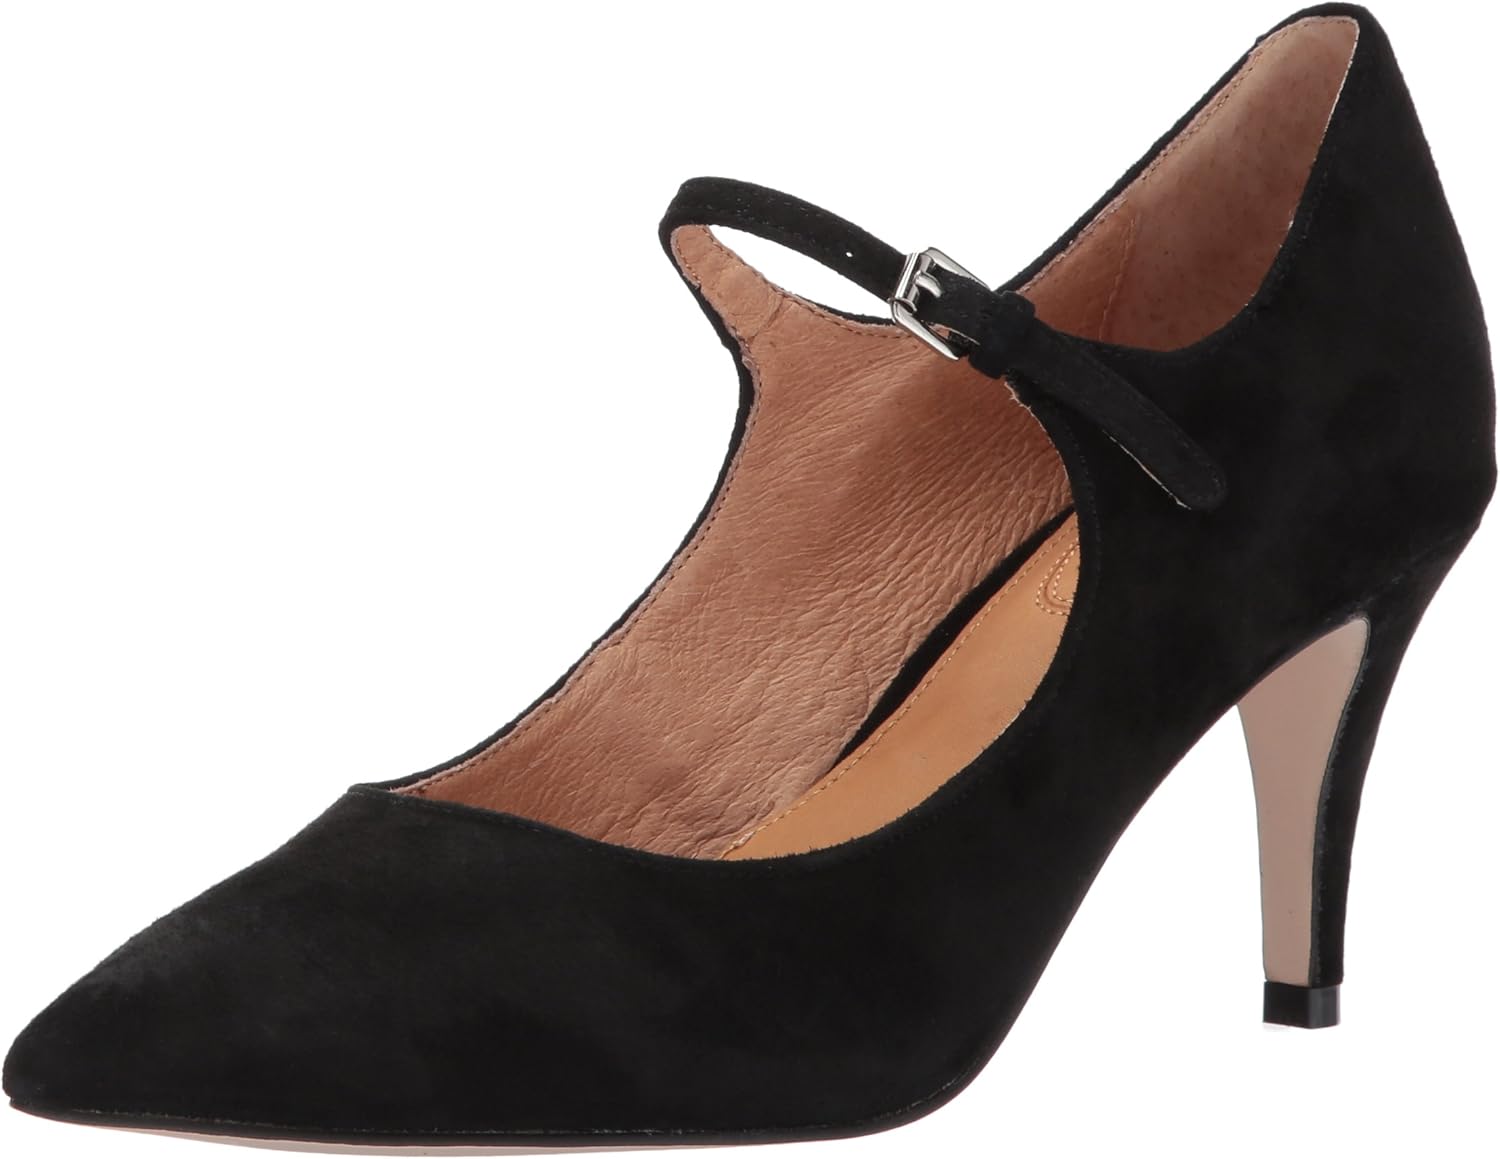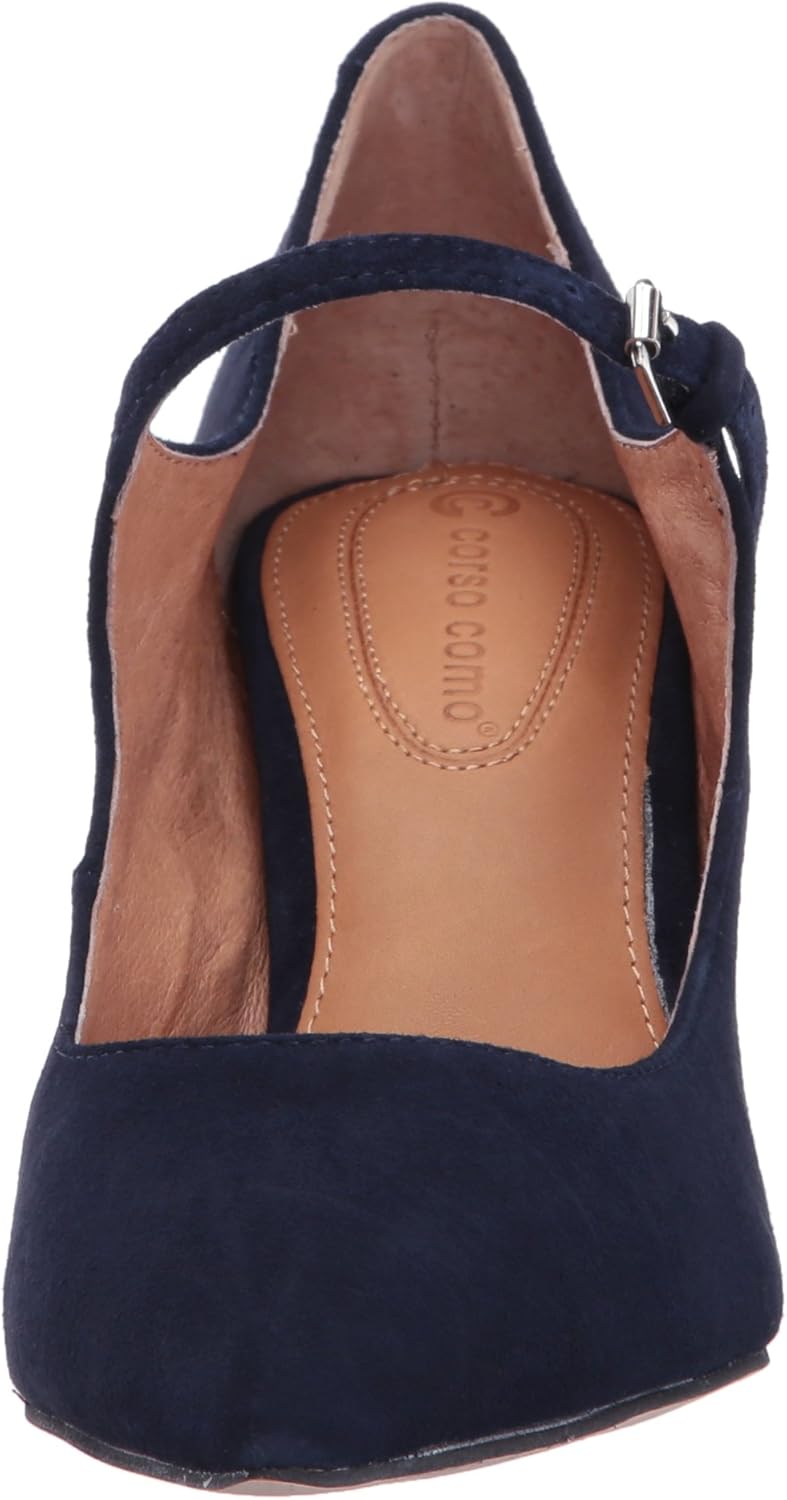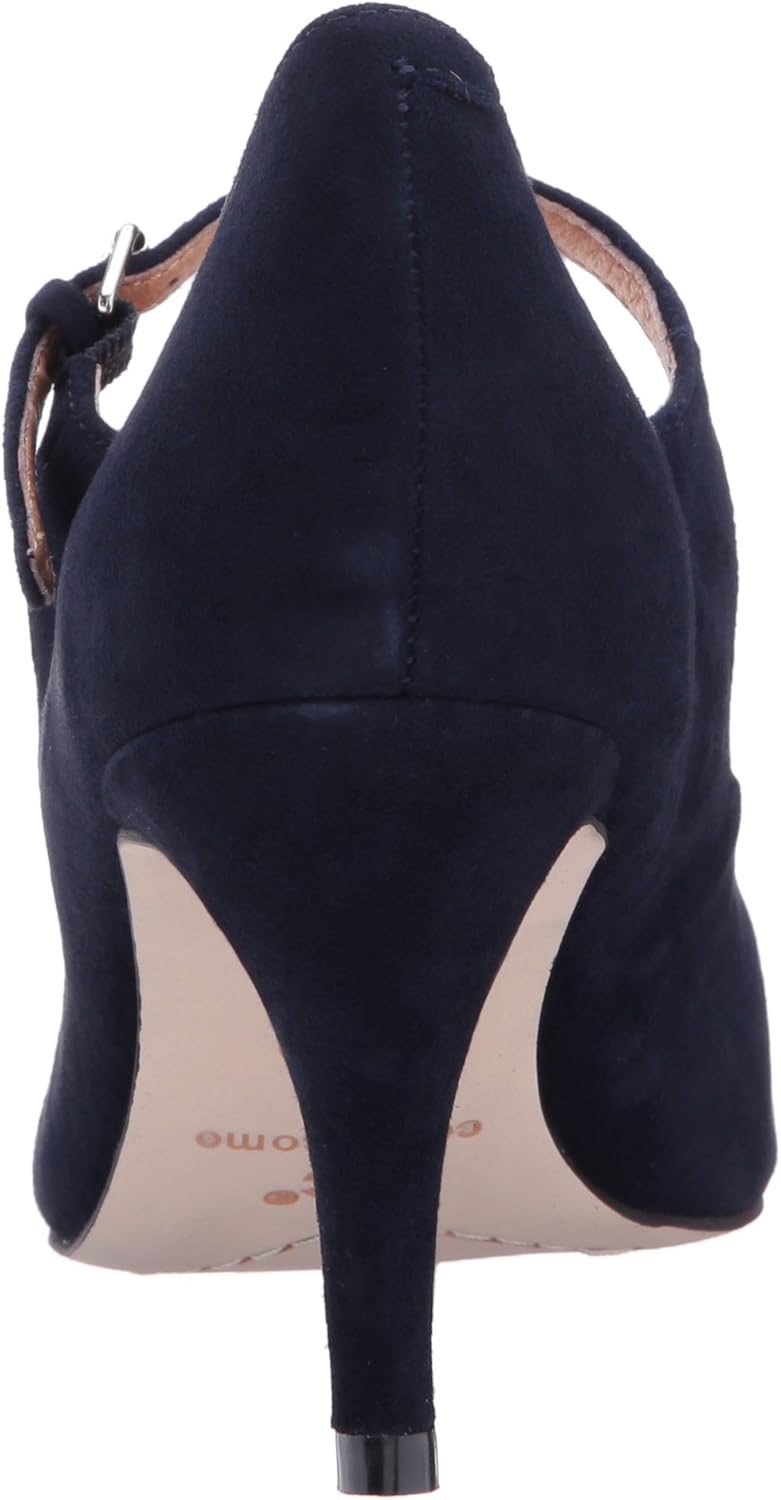
Opportunity Shoes - Corso Como Women's COY Pump
Category: AMAZON FASHION
Pointy toe buckle with adjustable strap
Features: 100% Leather | Imported | Man made sole | Shaft measures approximately not_applicable from arch | 3.2" Heel | CC Corso Como Comfort system with padded insole and gel insert